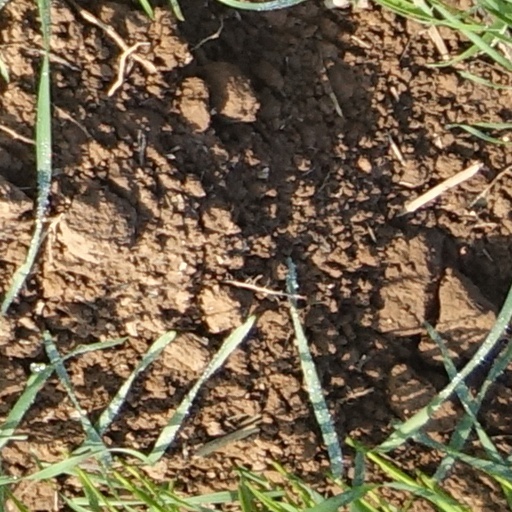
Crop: wheat